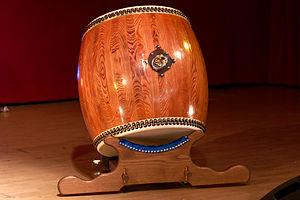
Heiwa Daiko en concert à Japan Matsuri 2010 (Montpellier, France).